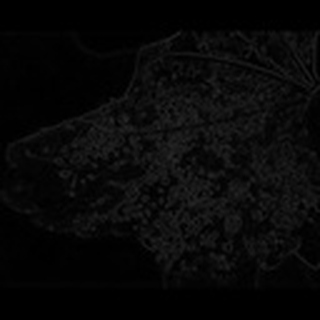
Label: cotton_aphids